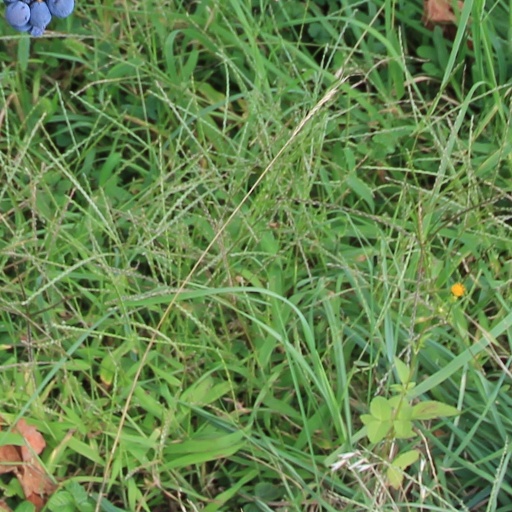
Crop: grape